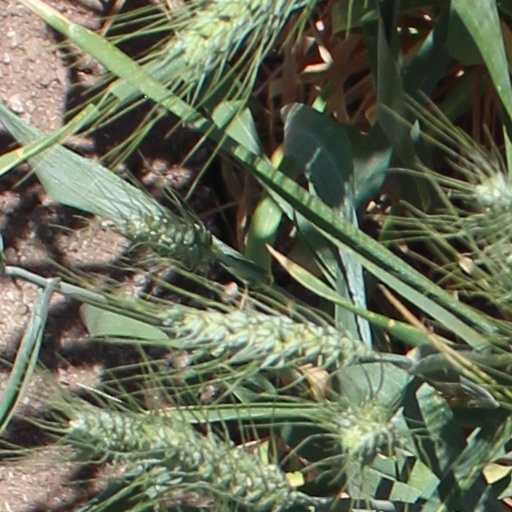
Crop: wheat